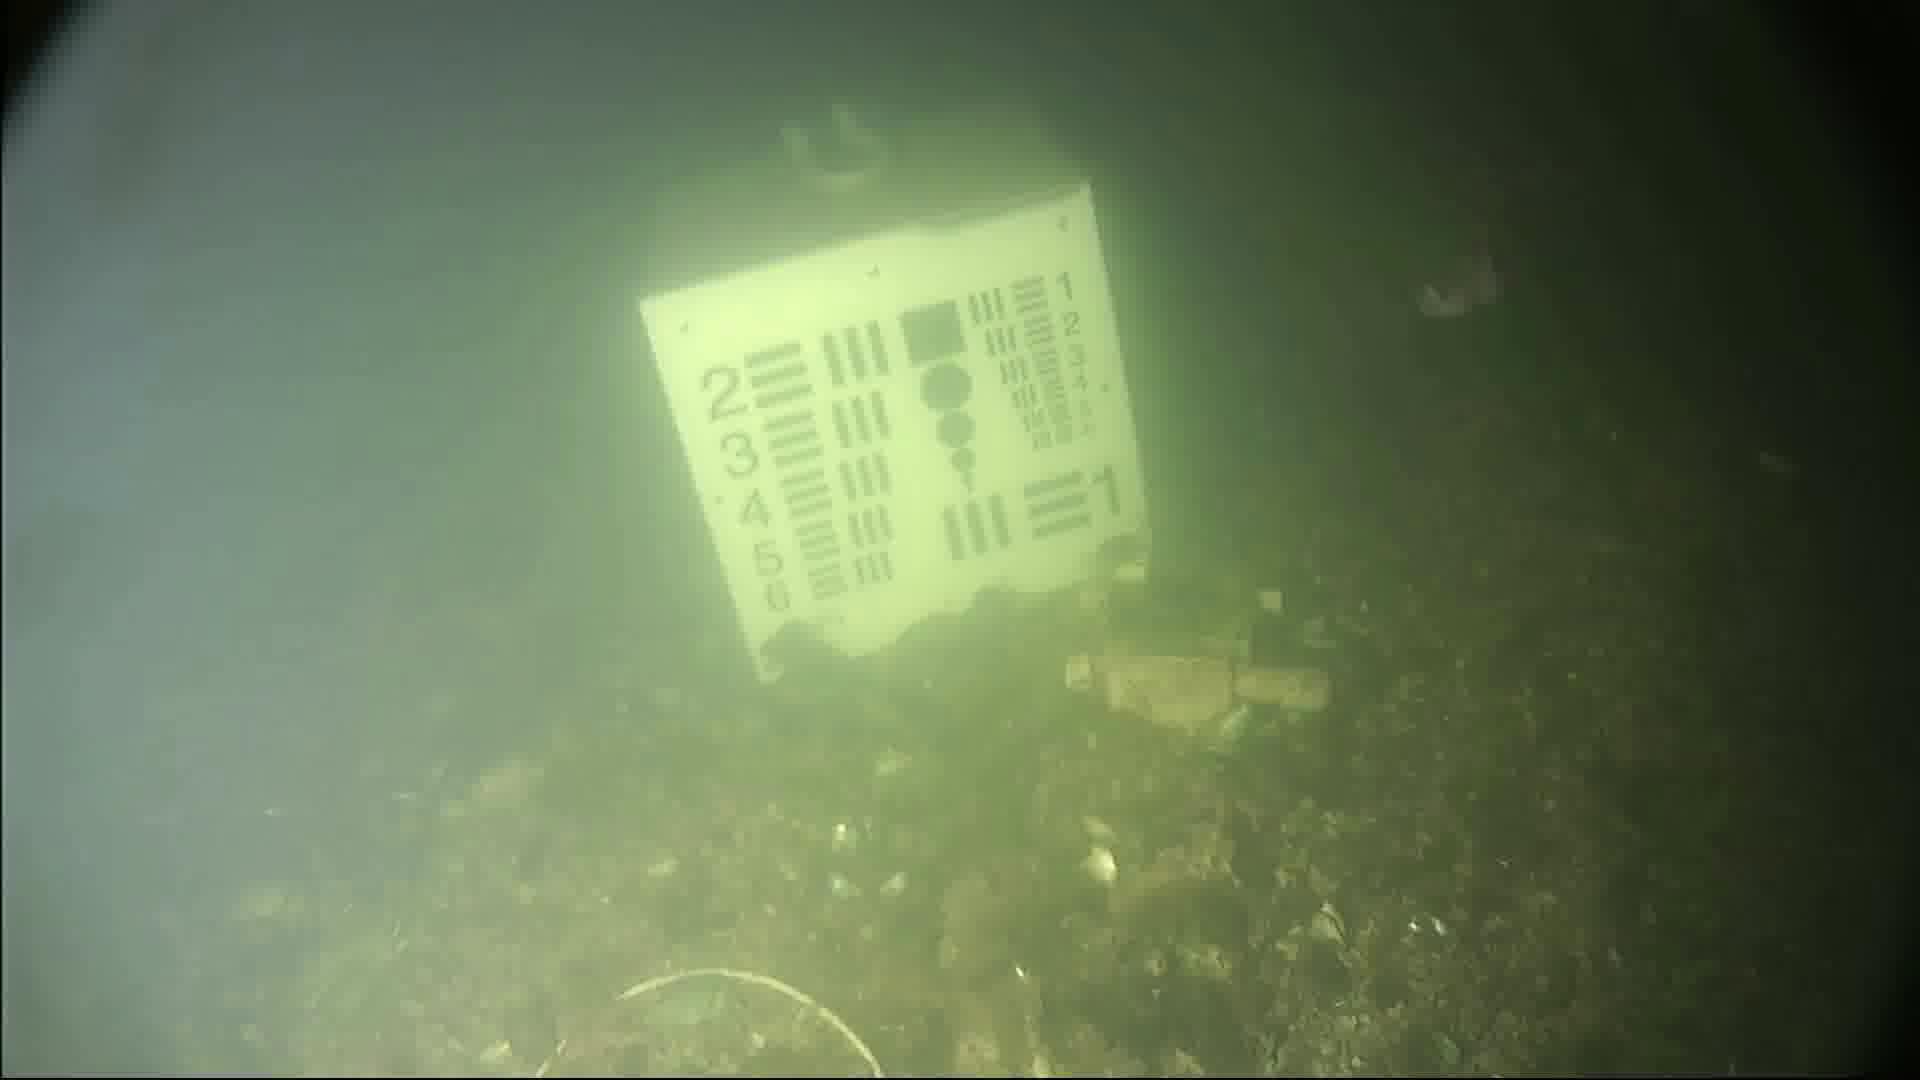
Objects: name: starfish
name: small_fish
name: crab